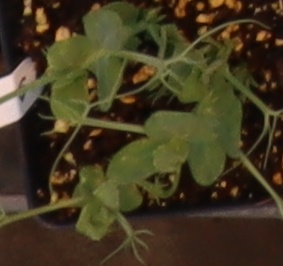
Label: Field Pea